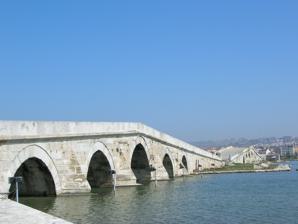
Building: Kanuni Sultan Suleiman bridge (Istanbul)
Country: Unknown
Year built: 1567
Bridge Kanuni Sultan Suleiman bridge Coordinates 41°01′19″N 28°34′14″E / 41.021944°N 28.570556°E / 41.021944; 28.570556 Crosses Lake Büyükçekmece Official name Kanuni Sultan Süleyman Köprüsü Characteristics Total length 636 m (2,087 ft) Width 7.17 m (23.5 ft) No. of spans 28 History Construction start 1566 Opened 1567 ; 458 years ago ( 1567 ) Location The Kanuni Sultan Suleiman bridge ( Turkish : Kanuni Sultan Süleyman Köprüsü ), also known as Büyükçekmece Bridge , is a stone arch bridge located in Büyükçekmece , 36 km (22 mi) west of the center of Istanbul , Turkey, on the European side of the Bosphorus . The bridge was built during the Ottoman period by chief architect Mimar Sinan (c. 1488/1490–1588), across the mouth of the large but shallow inlet known as Lake Büyükçekmece .  Construction started in 1566 and the bridge opened in 1567. During construction it is reported that the water was pumped out of Lake Büyükçekmece , and 40,000 m 3 (1,400,000 cu ft) of stones were set in place. The bridge comprises 28 spans and is divided into four sections by the presence of three shallow islets along its length.   Its role serving large volumes of traffic as a communications artery has been taken over by a wide modern road bridge on its seaward side, but the sixteenth-century bridge is promoted for its symbolic and historic resonances.   Between 1986 and 1989 it was restored at considerable cost. References